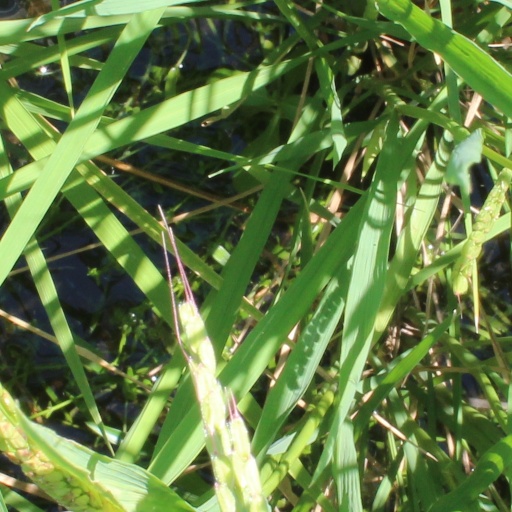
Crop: rice